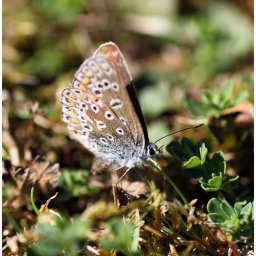
A female Adonis Blue butterfly enjoying the late summer sunshine and laying her eggs in Thurlbear Wood Nature Reserve.